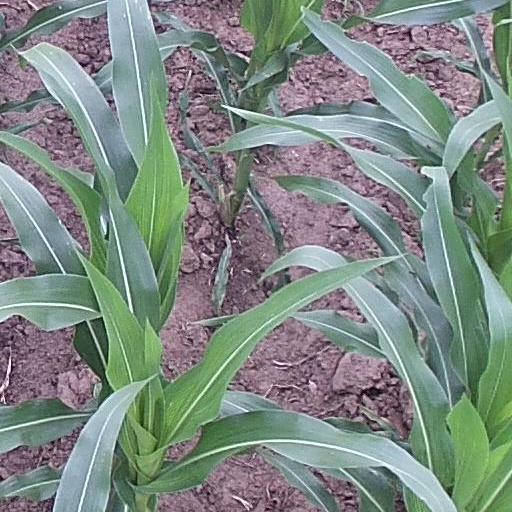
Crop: maize; corn